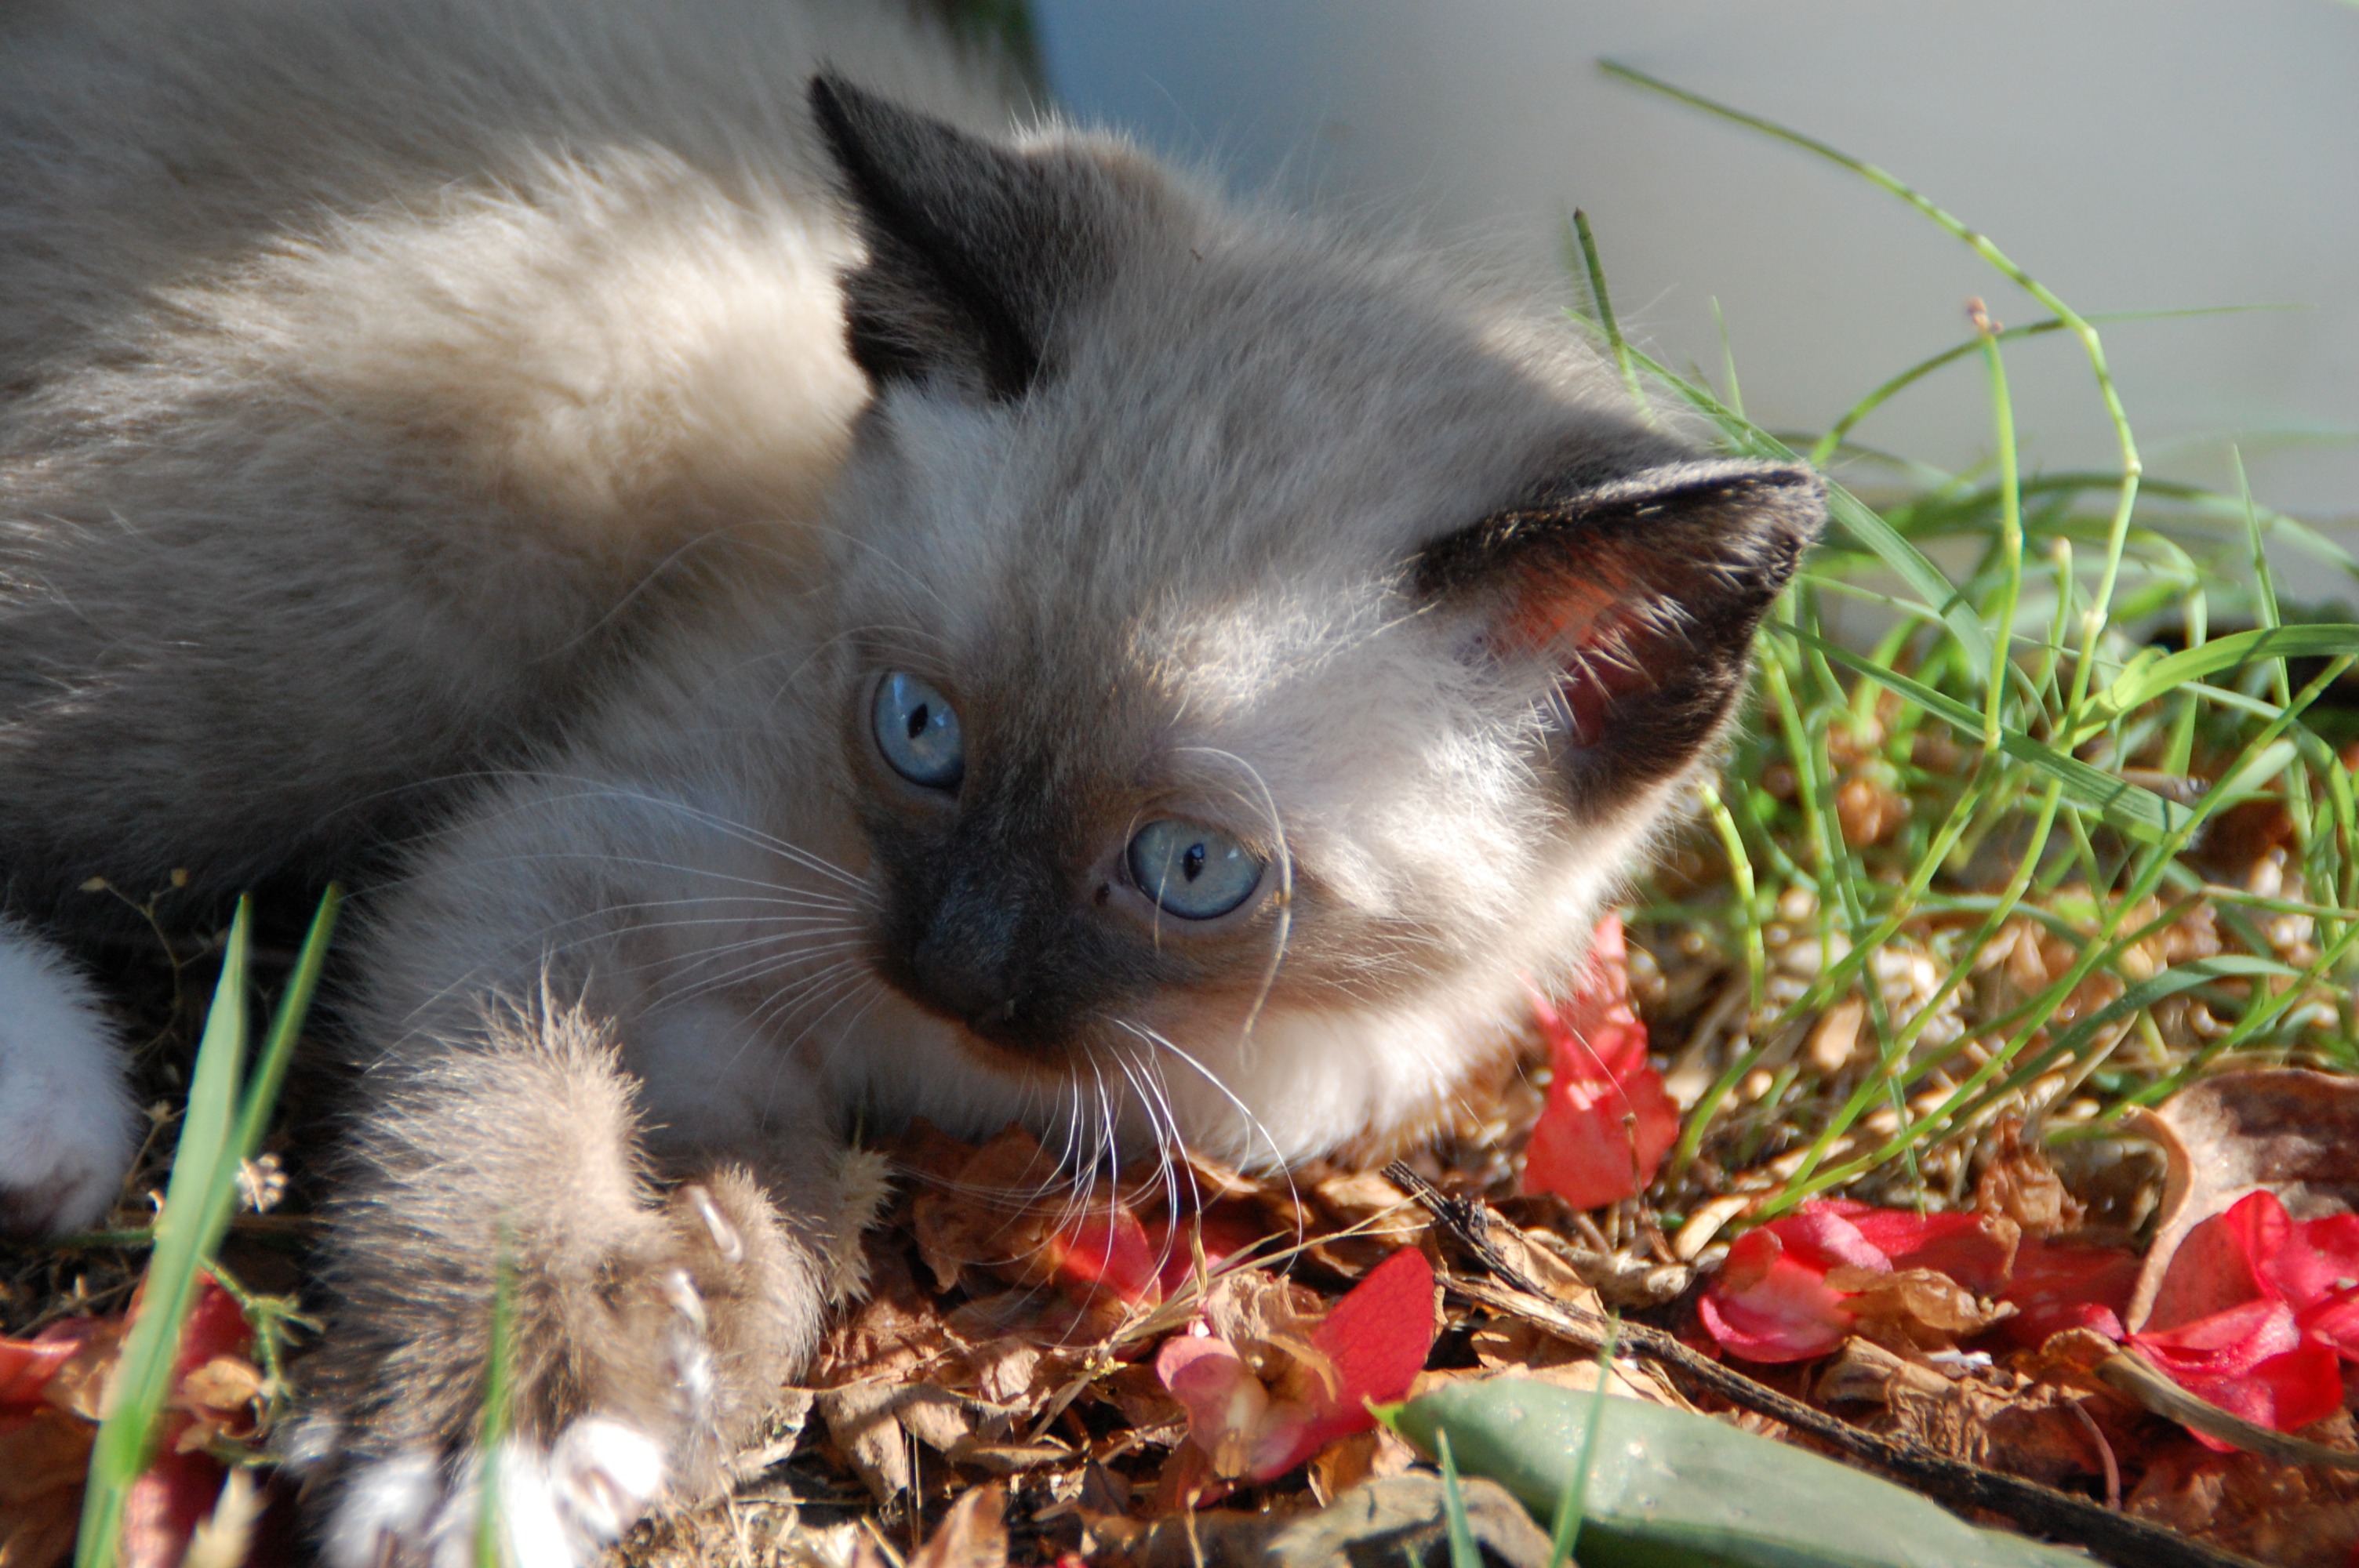
kitten, cat, mammal, fauna, whiskers, animals, vertebrate, small to medium sized cats, cat like mammal